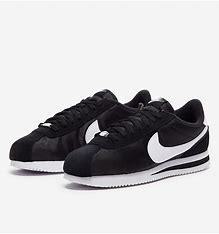
Brand: Nike
Model: Cortez